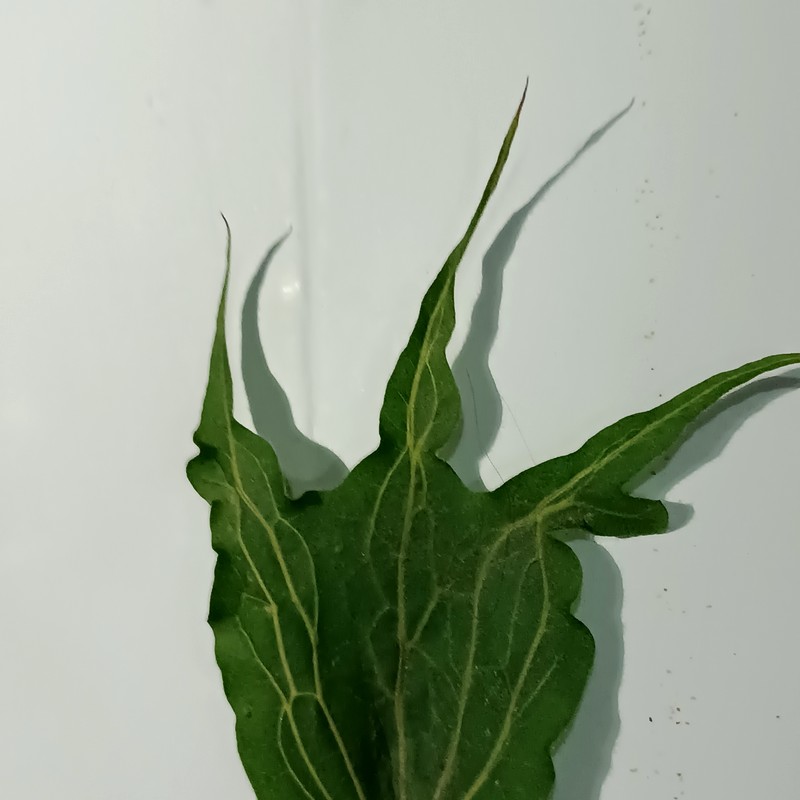
Label: Herbicide Growth Damage